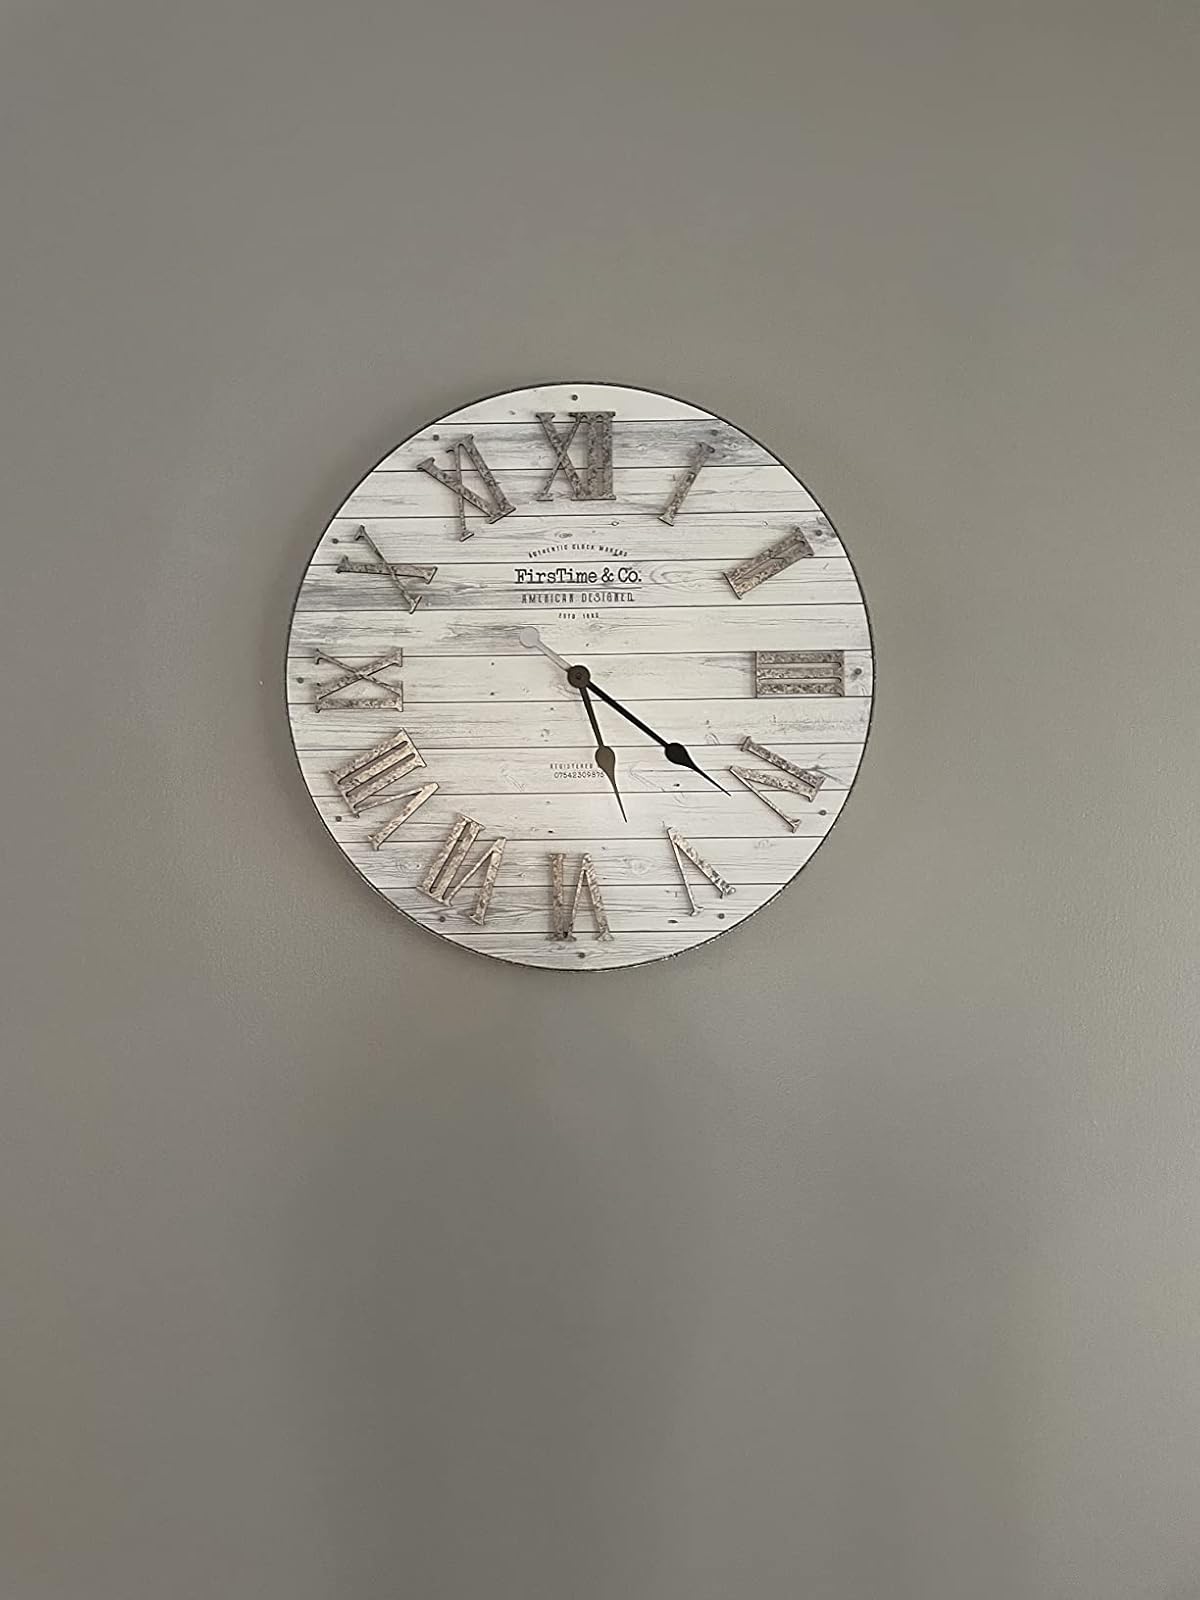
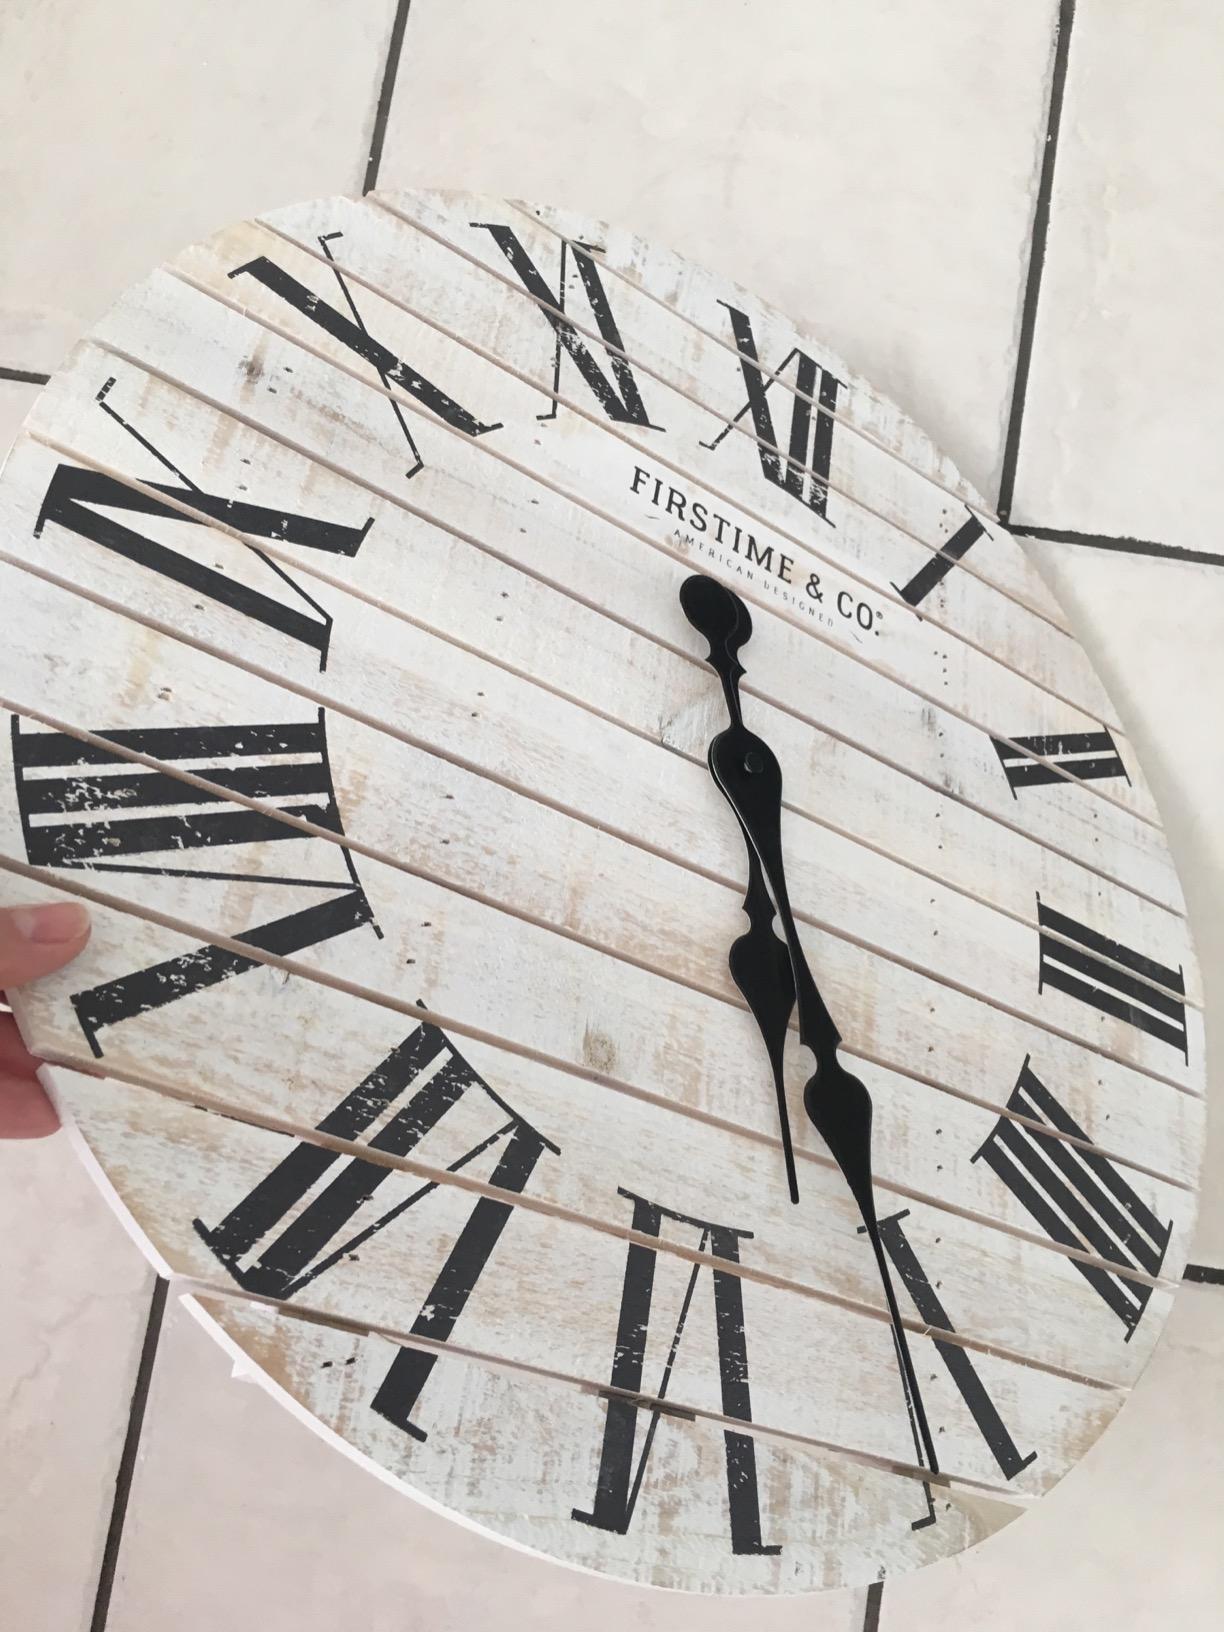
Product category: clock
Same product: no